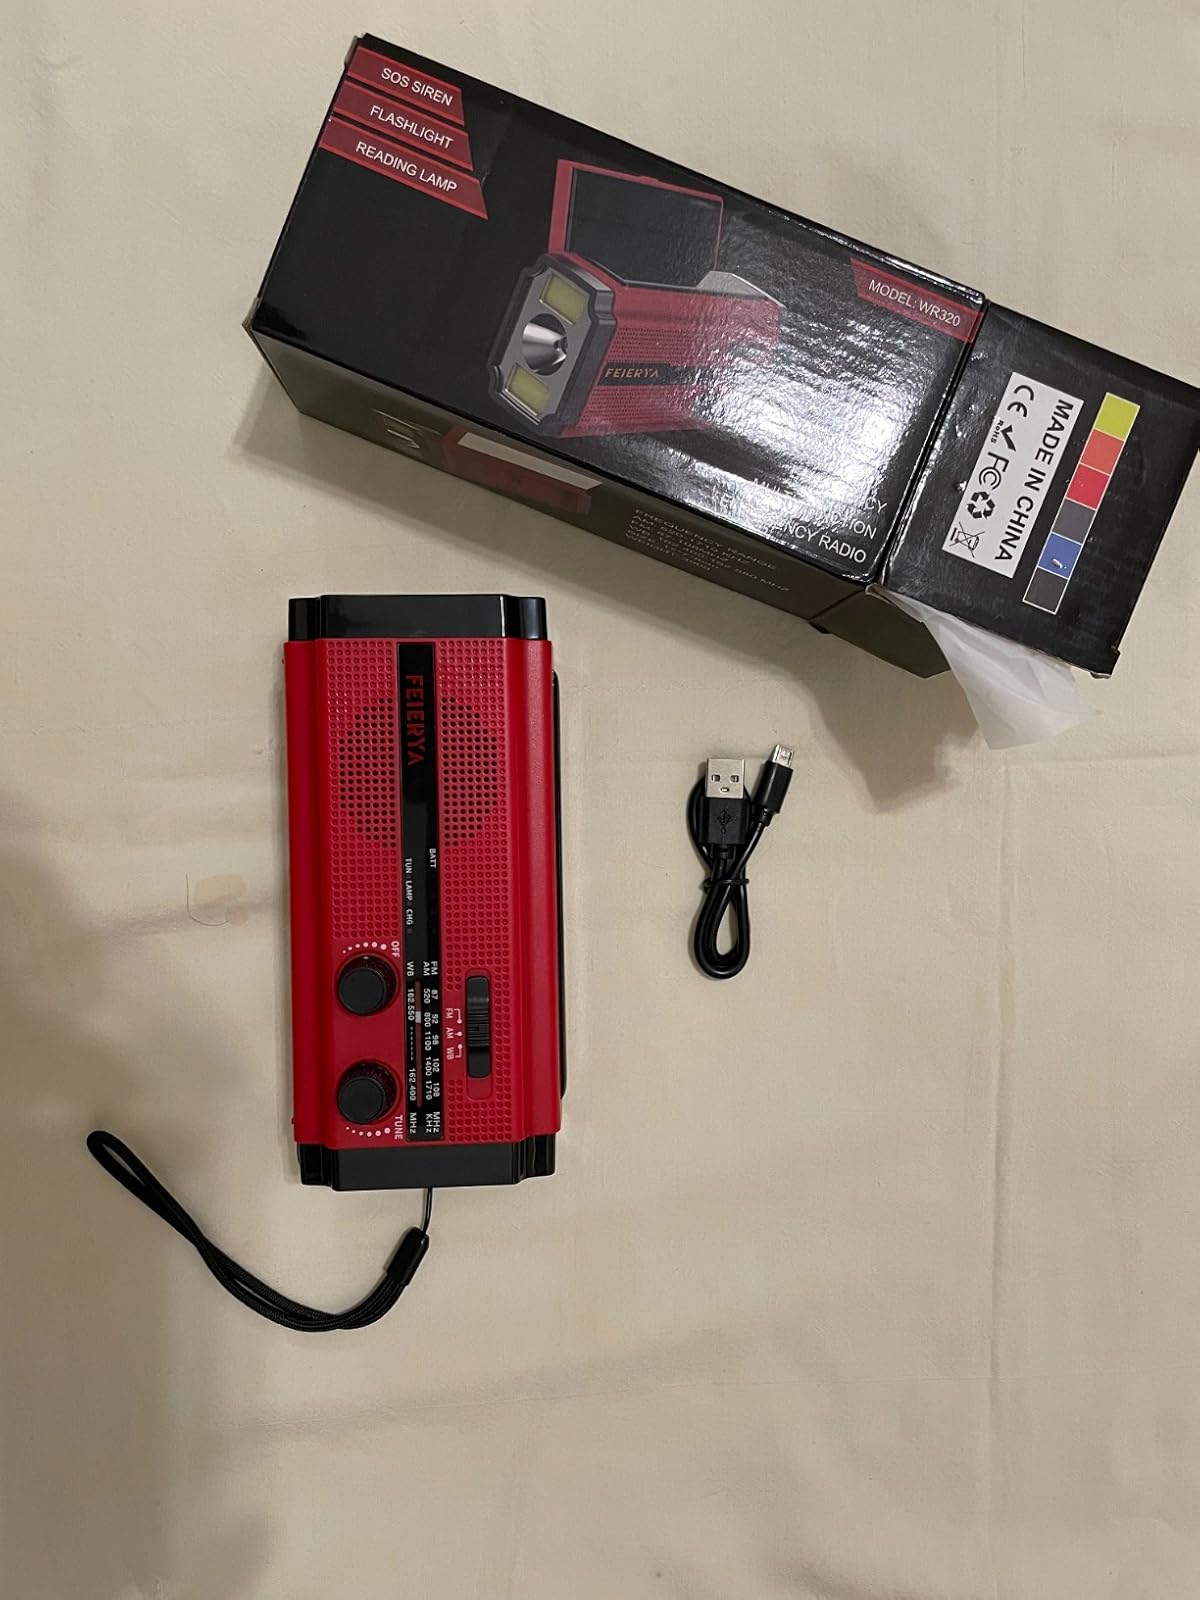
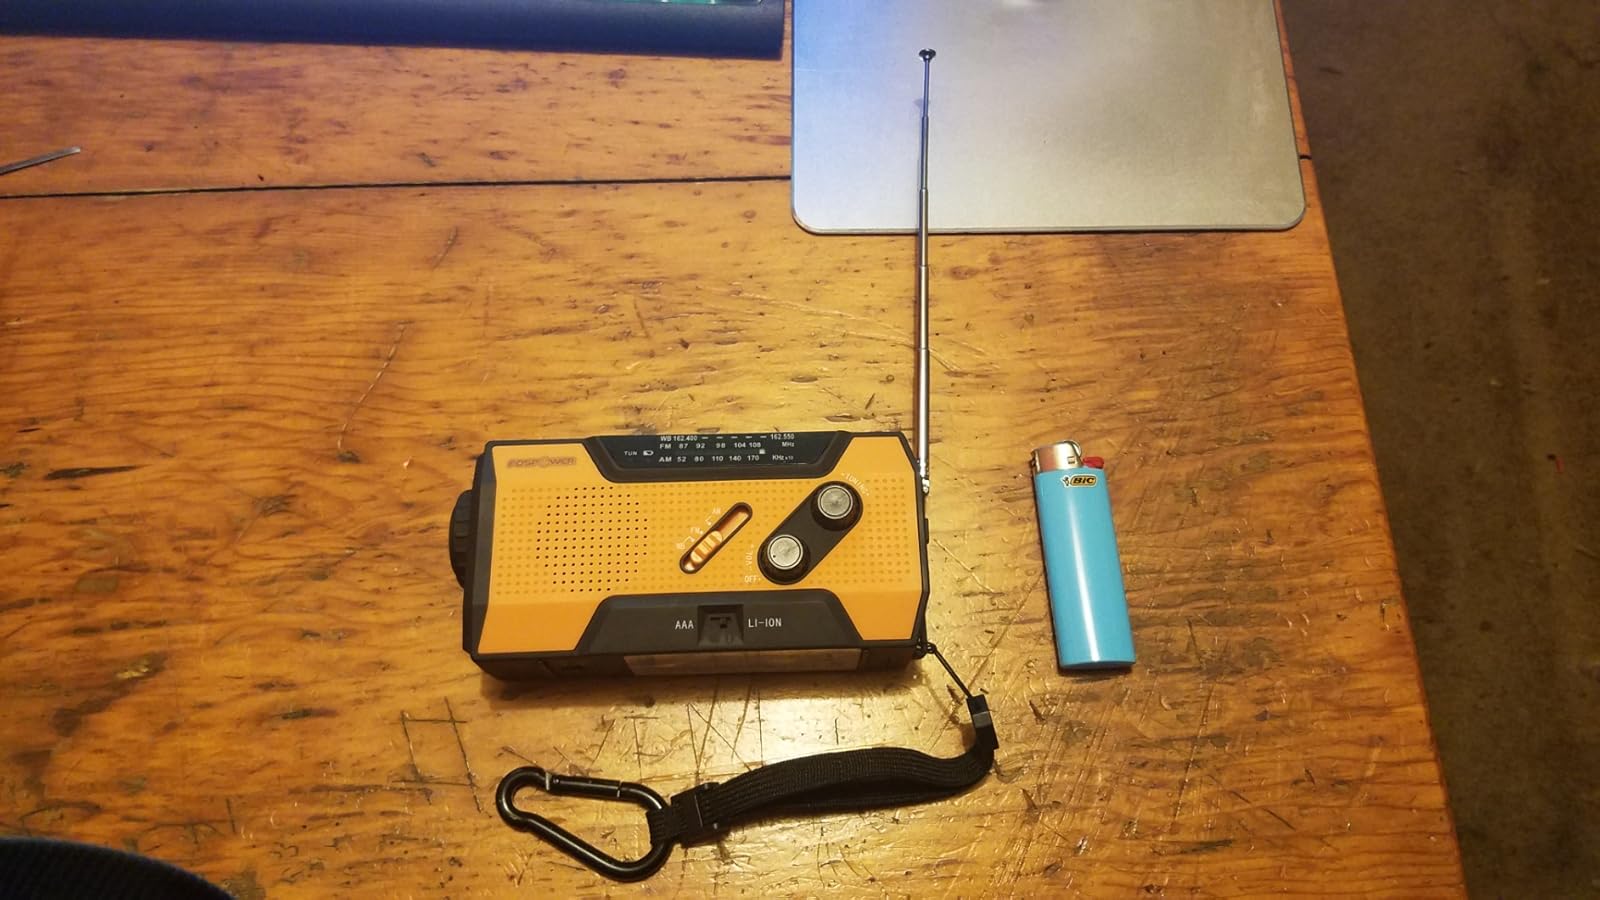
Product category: radio
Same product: no